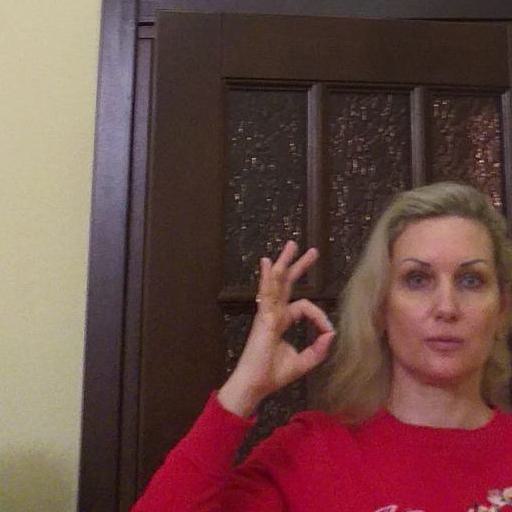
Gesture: ok